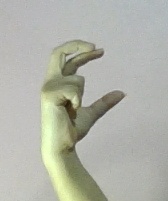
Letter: thal